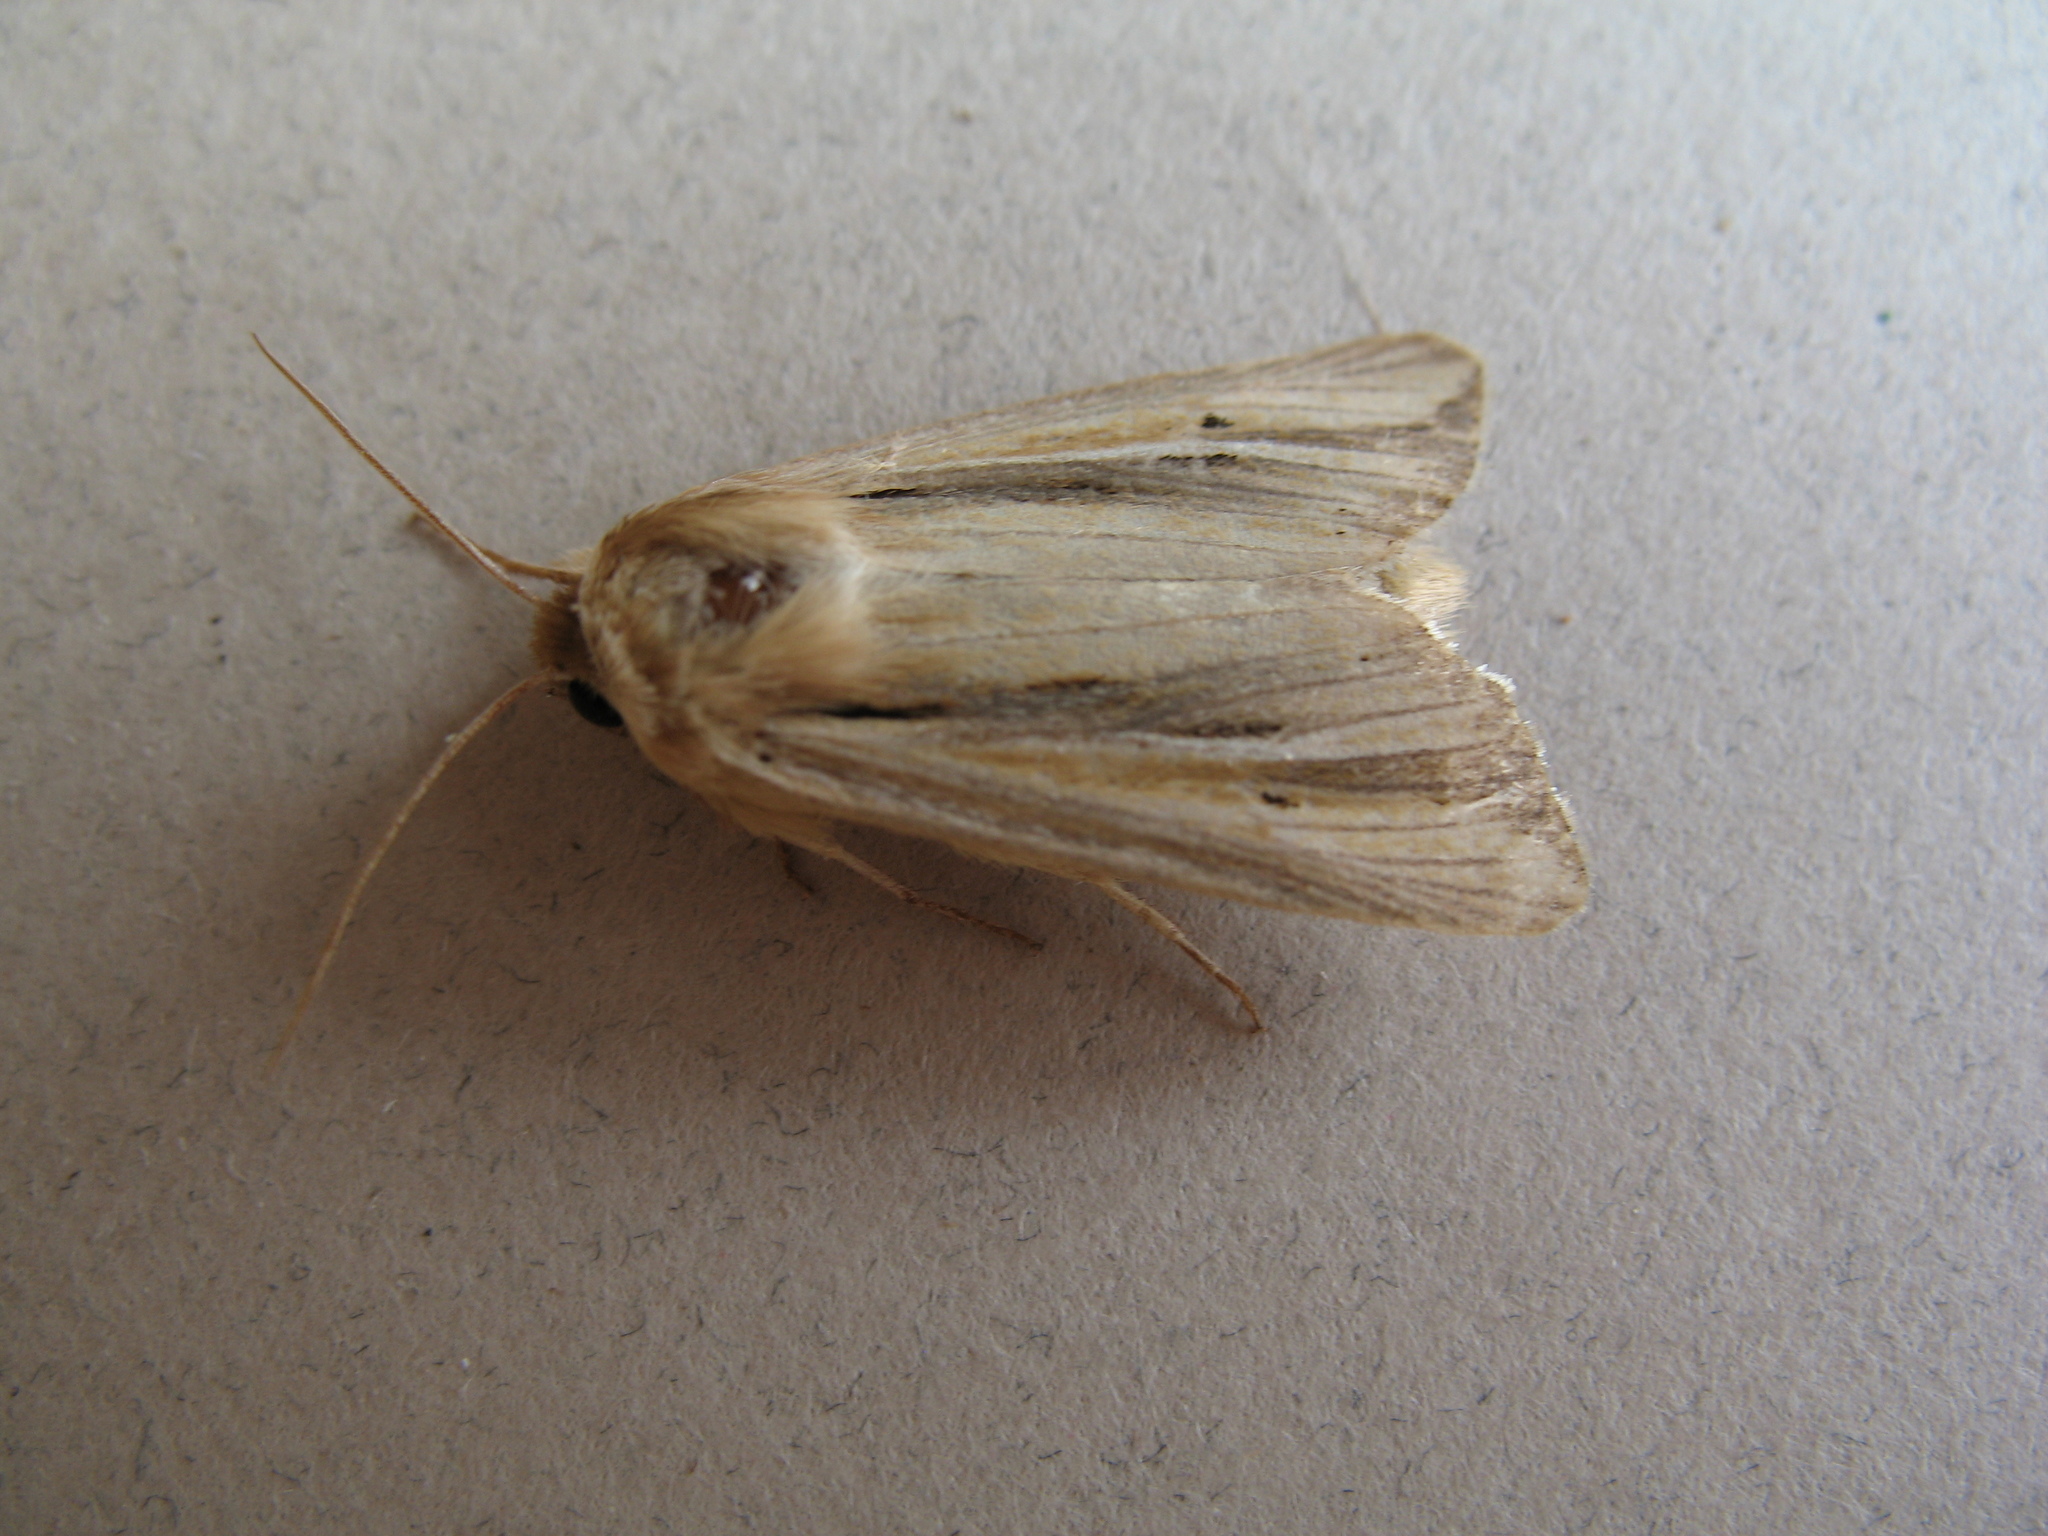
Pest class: wheathead_armyworm_Dargida_diffusa